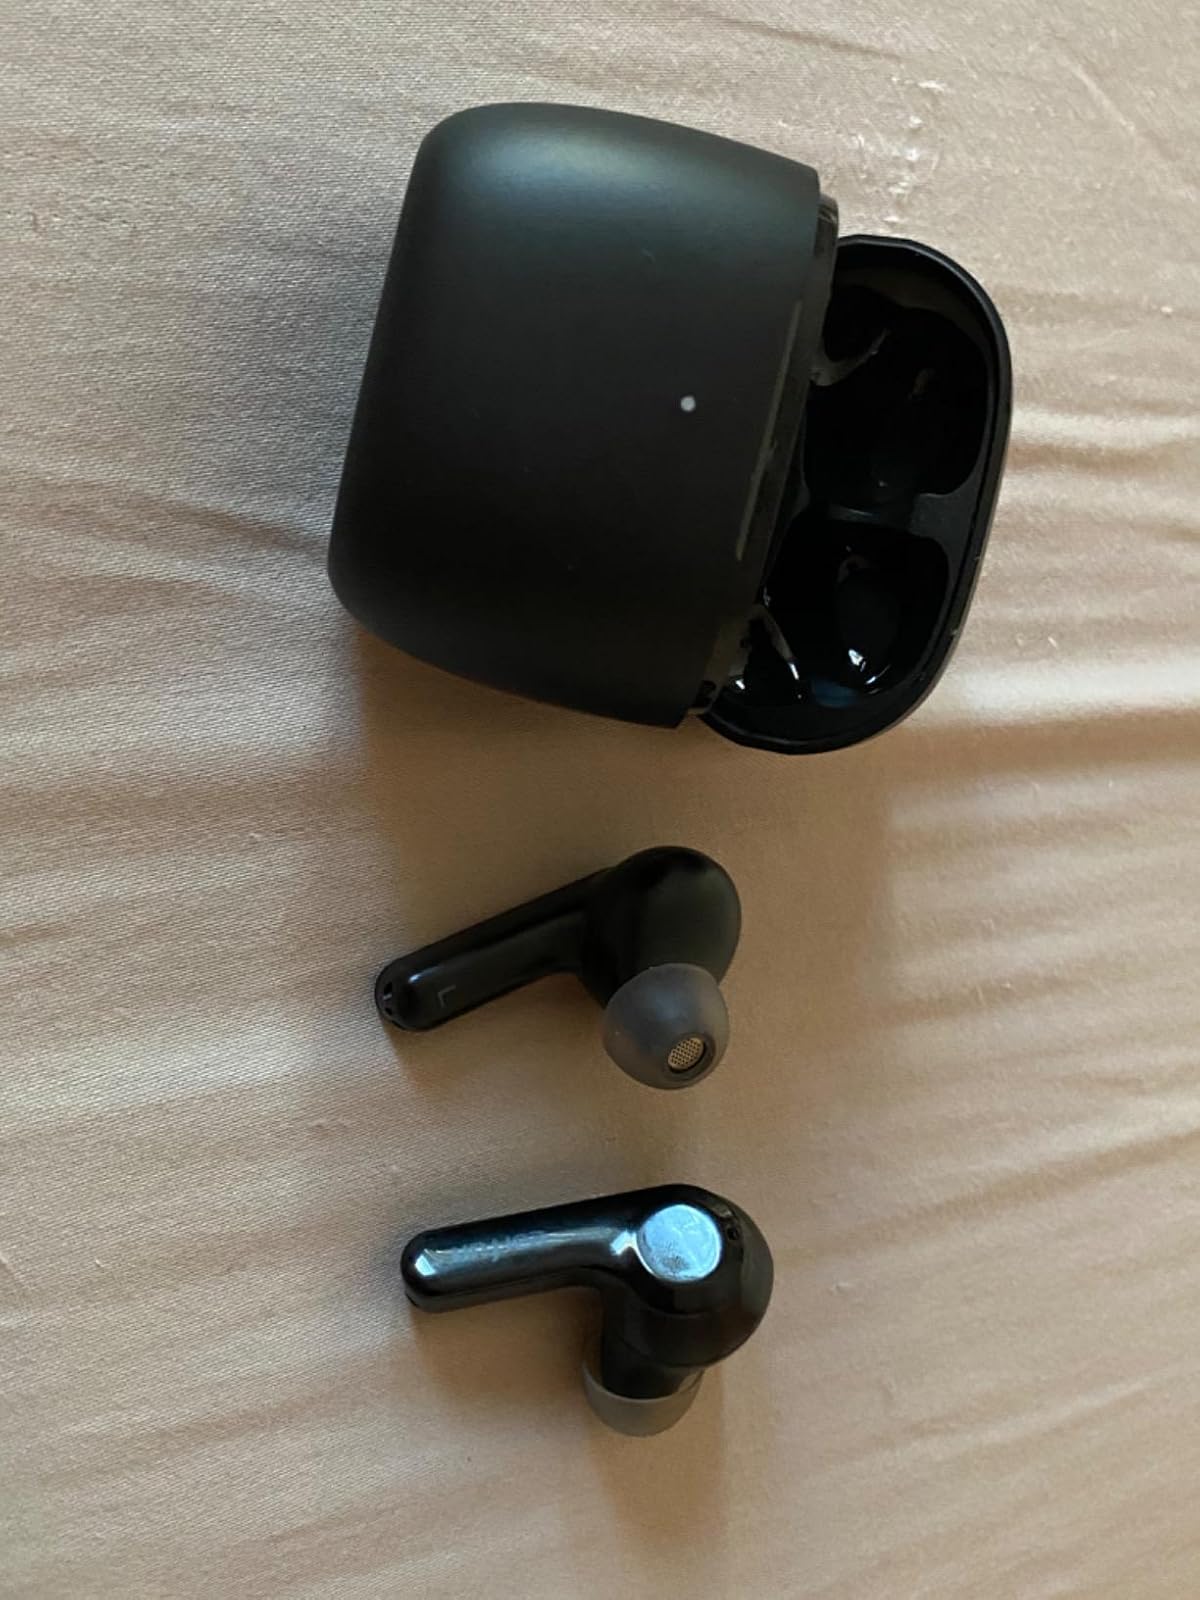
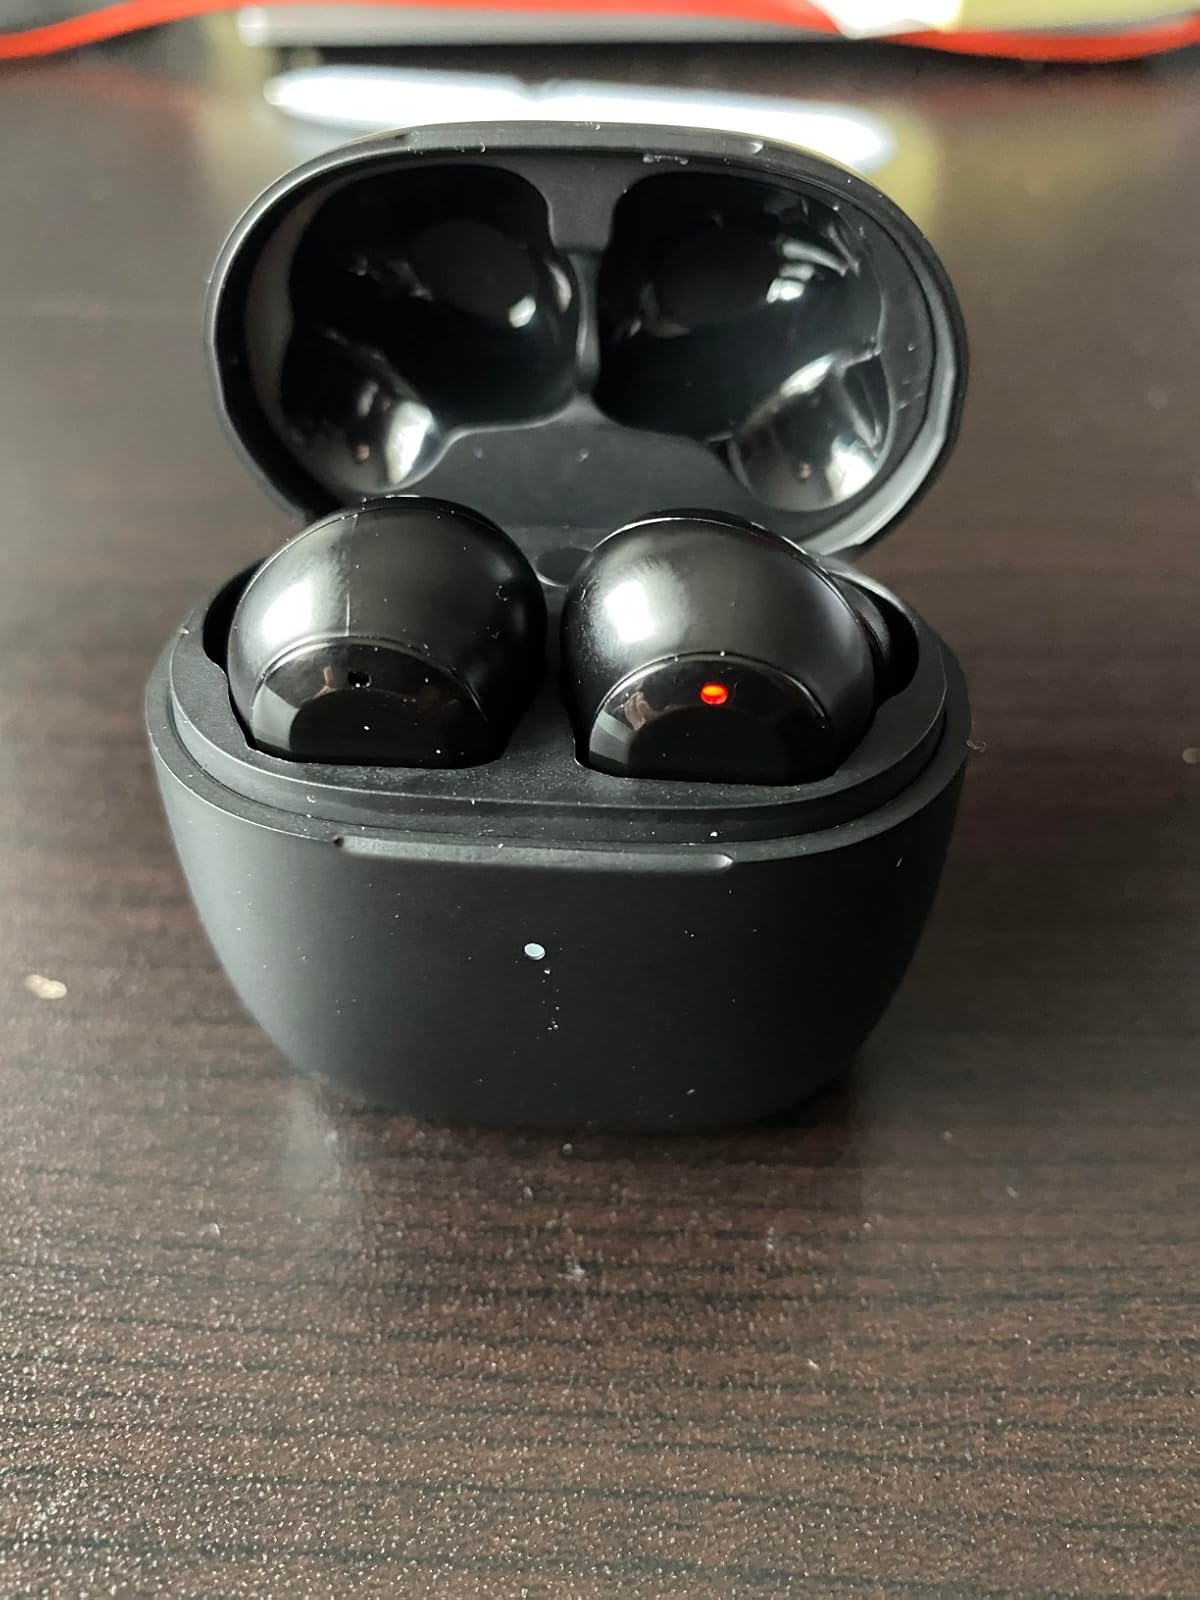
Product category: earbuds
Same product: yes